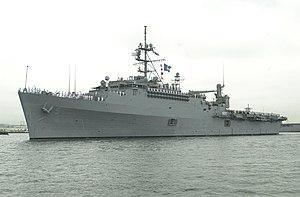
La classe Austin sont des Landing Platform Dock selon la liste des codes des immatriculations des navires de l'US Navy, commissionnés de 1965 à 1971. Dotés d'un large pont d'envol et d'un radier, ils sont conçus pour déployer des forces terrestres sur des rives ennemies. À bord de ces navires il y un escadron de 6 hélicoptères qui a comme mission le transport de troupes et de l'équipement et des embarcations de débarquement. Différentes sources considèrent l'USS Cleveland et l'USS Trenton comme appartenant à la classe Austin, bien que le Naval Vessel Registry les listent comme appartenant à des classes différentes. La classe Austin remplace les Landing Platform Dock de classe Raleigh.